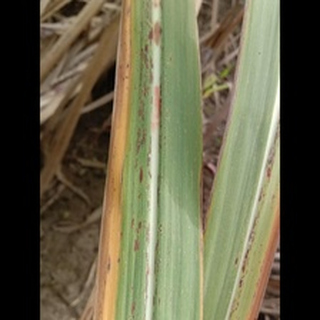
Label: sugarcane_rust